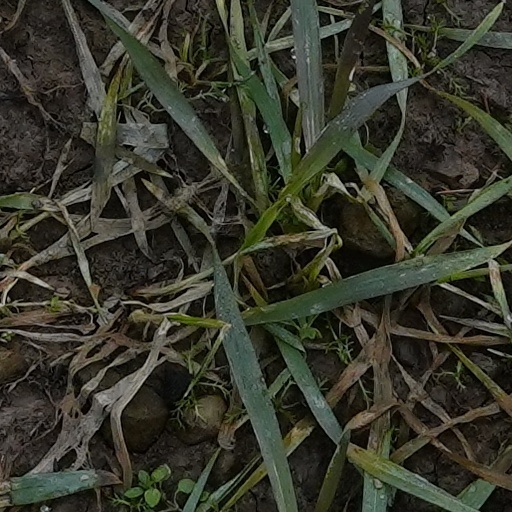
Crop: wheat